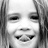
Emotion: happy